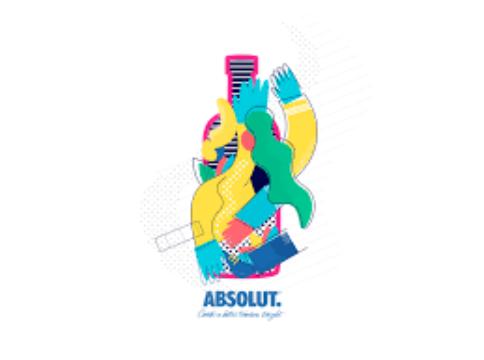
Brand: Absolut
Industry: Others